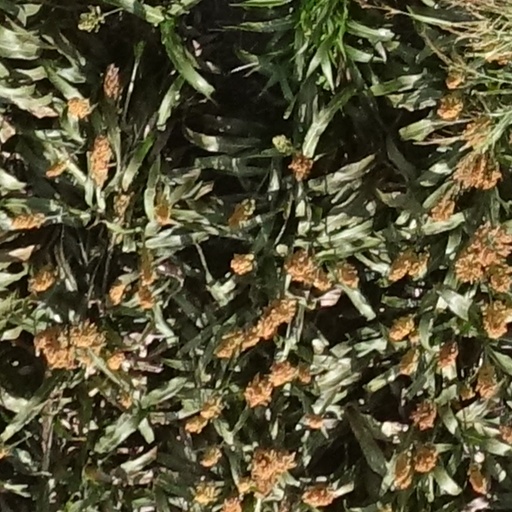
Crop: sorghum